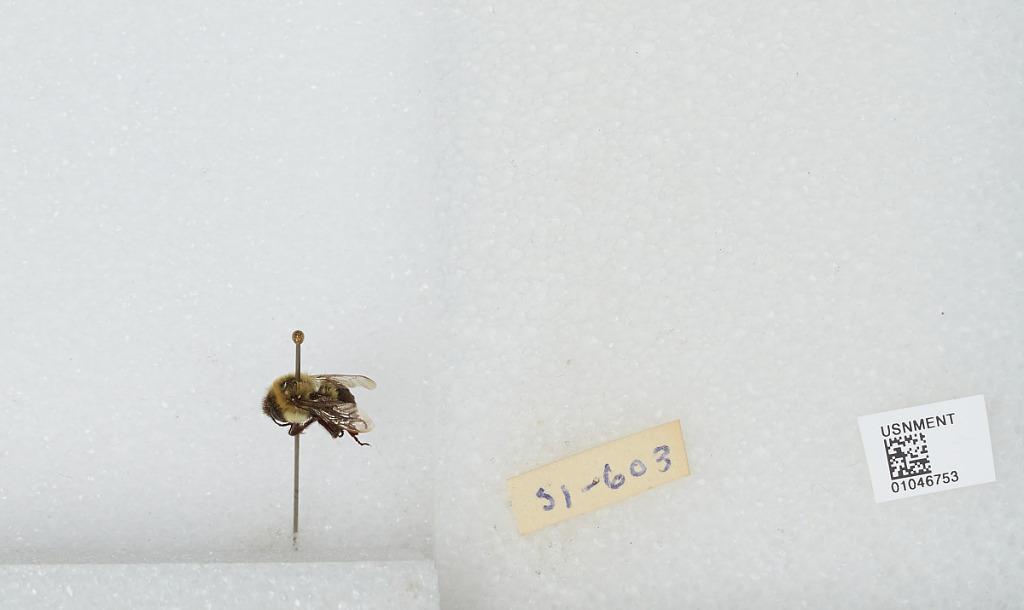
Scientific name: Bombus sp.